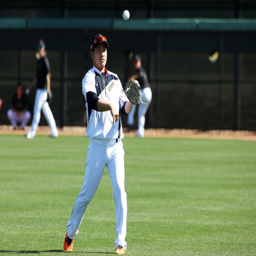
# in action during a workout ahead of the round .